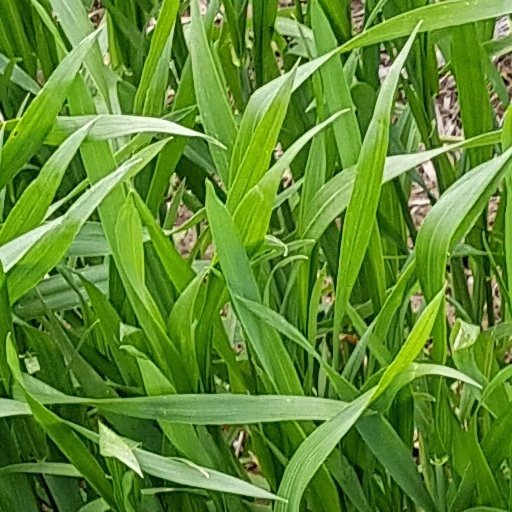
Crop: wheat